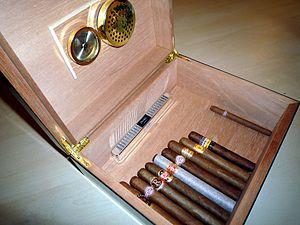
L'Acajou amer est une plante dicotylédone de la famille des Méliacées des régions tropicales d'Amérique : on le trouve du Mexique au Brésil en passant par les Caraibes et le Pérou.